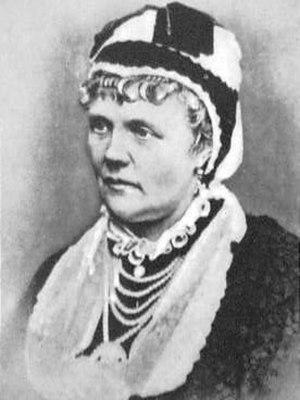
Hélène Wilhelmine Henriette de Nassau-Weilbourg, née le 18 août 1831 à Wiesbaden et décédée le 27 octobre 1888 à Bad Pyrmont, était la fille de Guillaume, duc de Nassau, et de sa seconde épouse Pauline de Wurtemberg. Elle fut l'épouse de Georges-Victor, prince de Waldeck-Pyrmont.